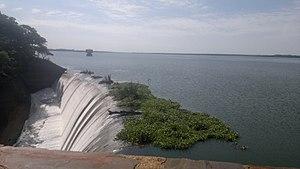
L'Autorité de gestion de la faune sauvage et des parcs du Zimbabwe est une agence du gouvernementale du Zimbabwe dont la mission est de gérer les parcs nationaux. À l'origine, ces parcs avaient été créés afin de mettre en valeur les terres improductives. À cette époque l'attention n'était pas prétée aux projets de conservation du patrimoine. La législation ayant évolué, des moyens furent mis en œuvre tant et si bien que le pays est devenu un leader mondial dans la gestion de la faune.